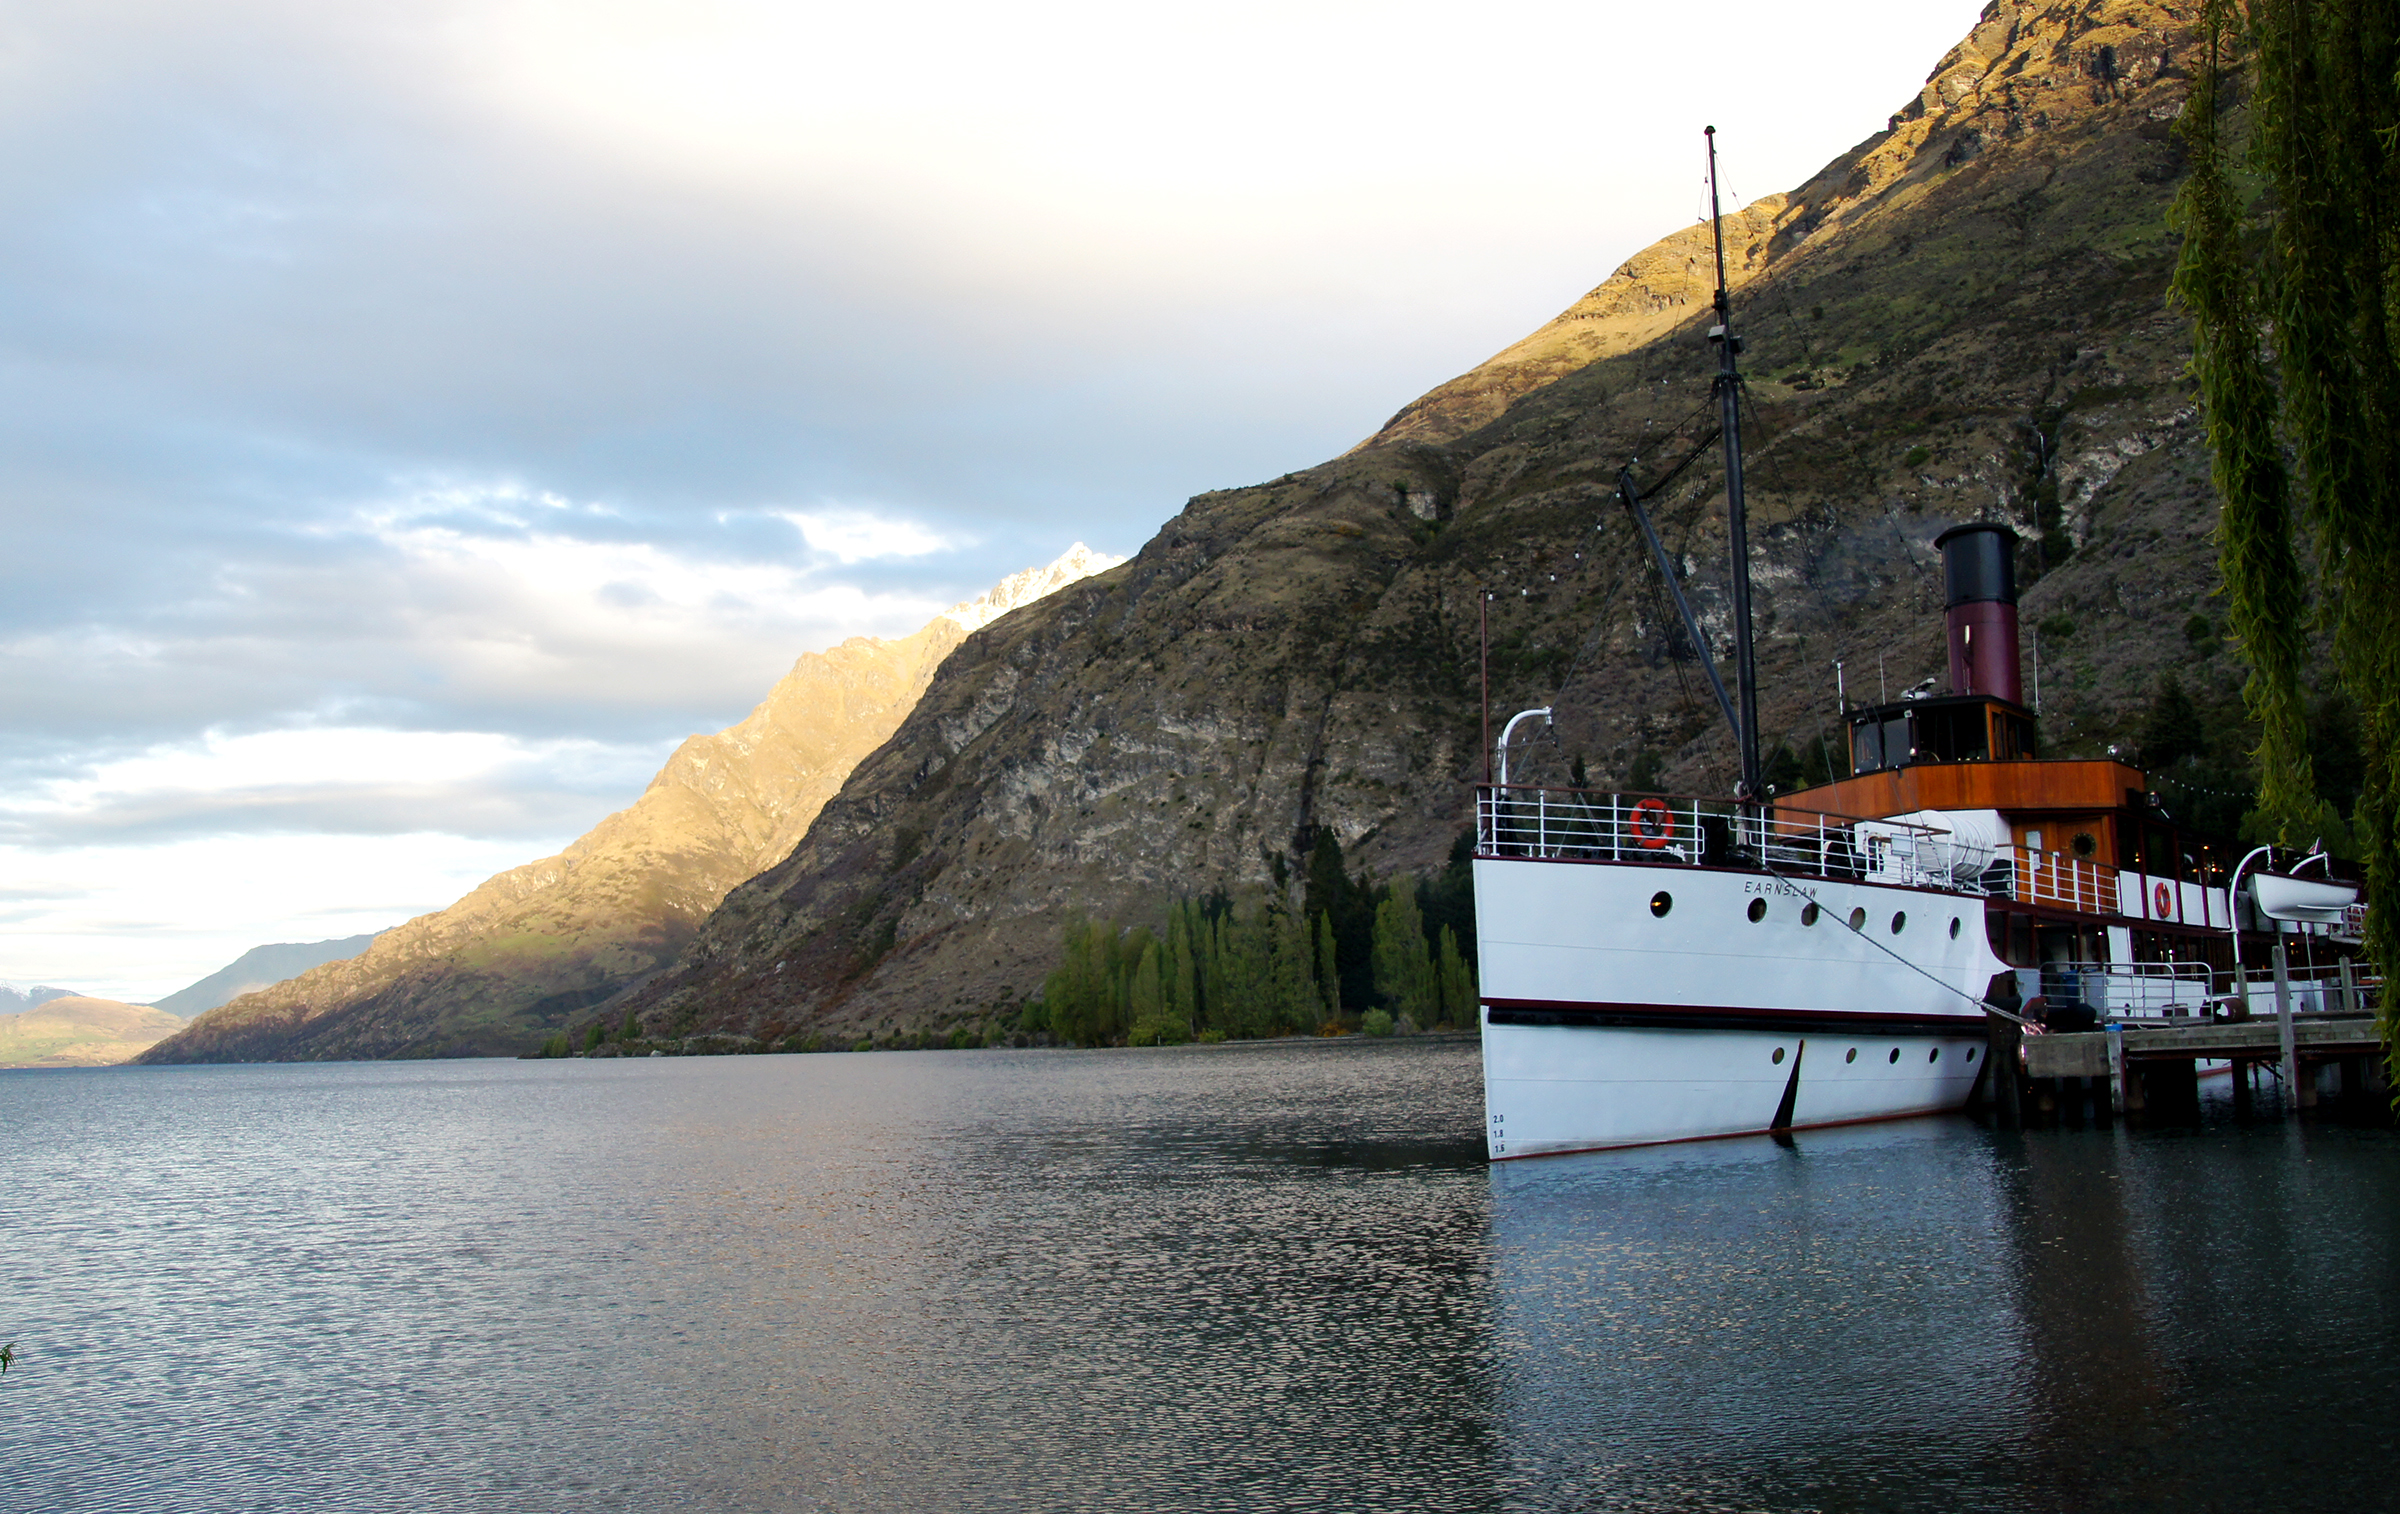
sea, coast, water, mountain, boat, lake, river, vacation, cliff, reflection, vehicle, bay, fjord, reservoir, terrain, waterway, body of water, publicdomain, realjourneys, walterpeak, lakecruisequeenstown, walterpeakfarmtour, grandpacifictours, ladyofthelake, landform, geographical feature